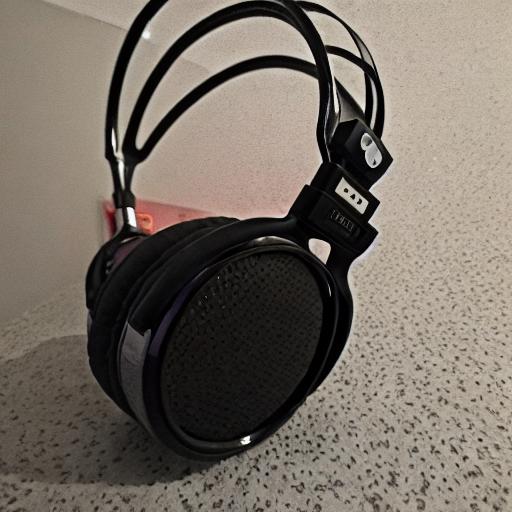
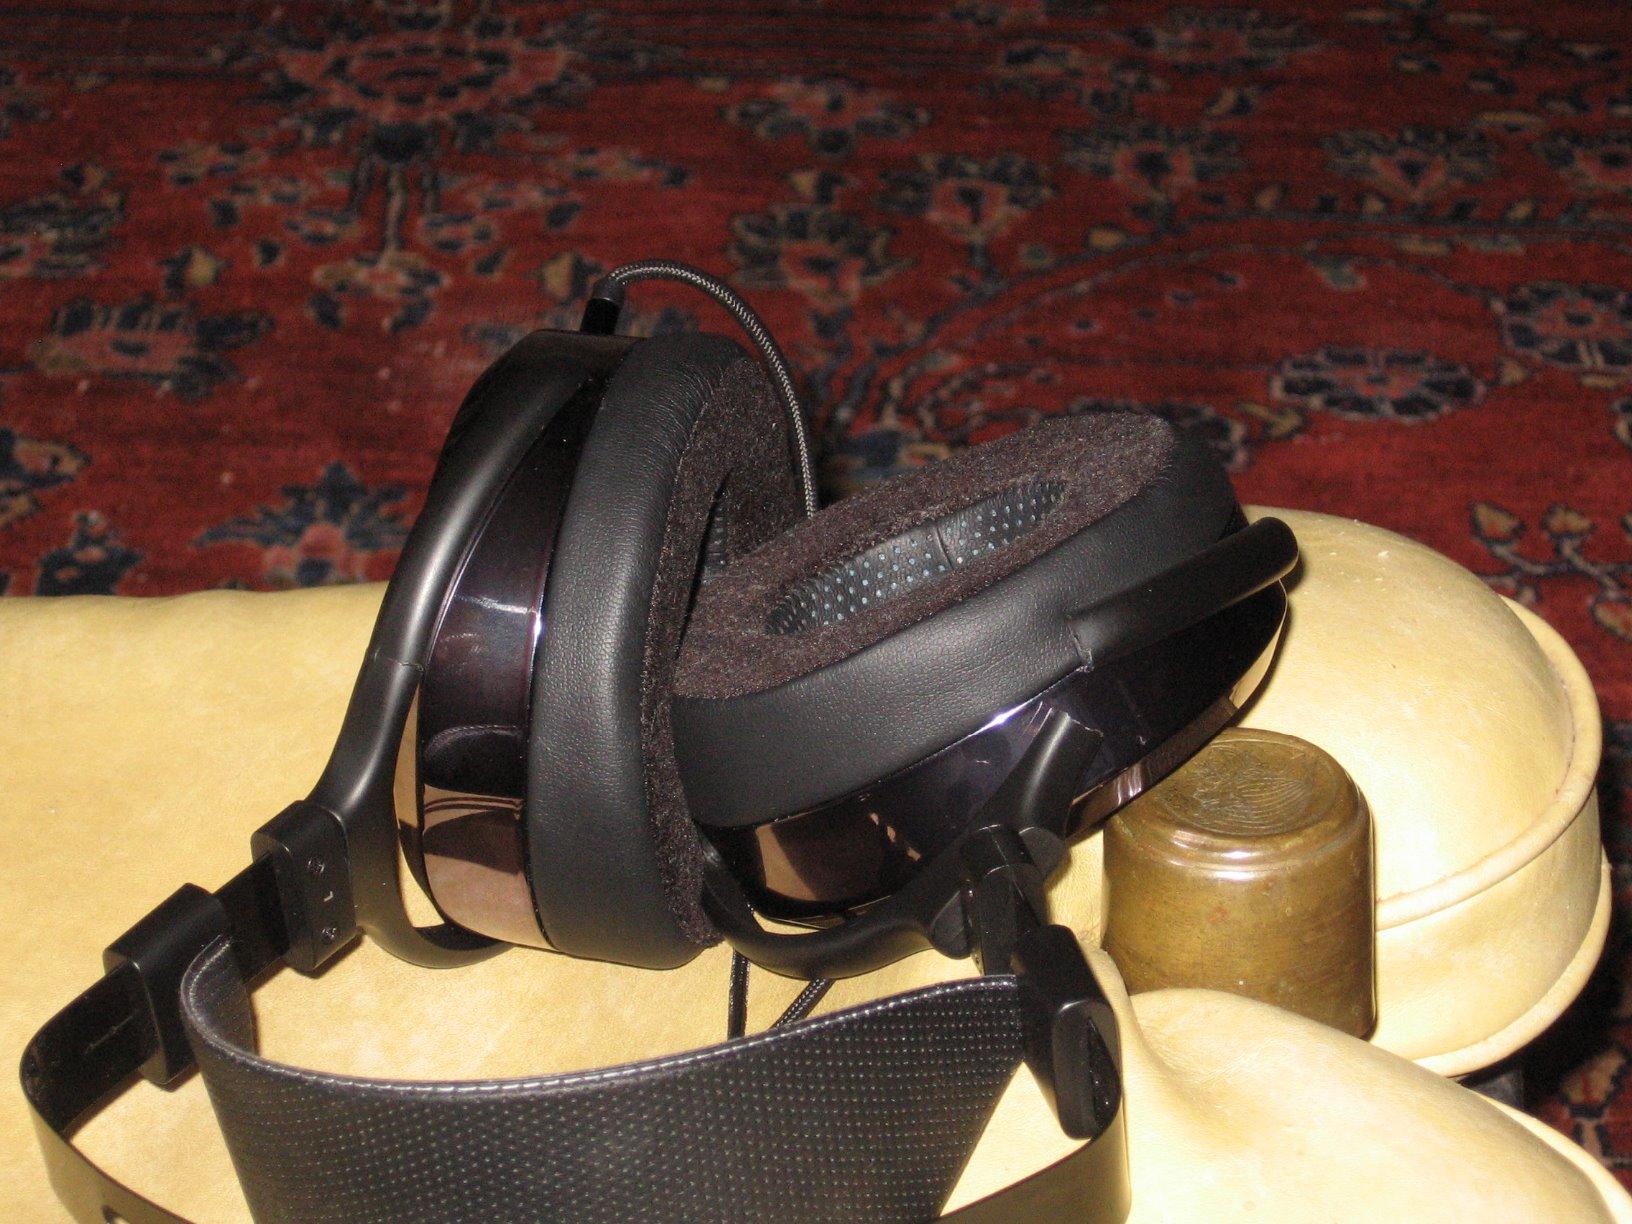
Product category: headphones
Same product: no